Timothy Blair McLean

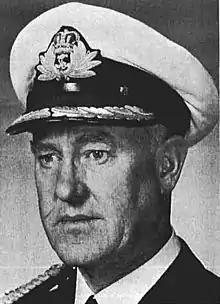
Timothy Blair McLean

Timothy Blair McLean, CD, CStJ, QHS (29 September 1910 – 28 June 1982) was the 21st Canadian Surgeon General.